Rogue River Wars

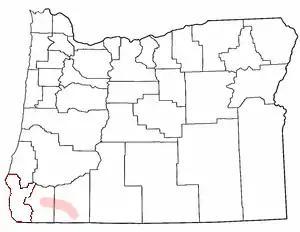
Rogue River Valley in the state of Oregon

The Rogue River Wars were an armed conflict in 1855–1856 between the U.S. Army, local militias and volunteers, and the Native American tribes commonly grouped under the designation of Rogue River Indians, in the Rogue Valley area of what today is southern Oregon. The conflict designation usually includes only the hostilities that took place during 1855–1856, but there had been numerous previous skirmishes, as early as the 1830s, between European American settlers and the Native Americans, over territory and resources.